R. Tait McKenzie

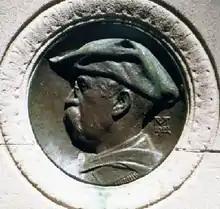
Relief bust of J. William White (1919), Rittenhouse Square, Philadelphia, Pennsylvania

In preparation for McGill he attended Ottawa Collegiate Institute (currently known as Lisgar Collegiate Institute) in 1883 at nearby Ottawa, Ontario.